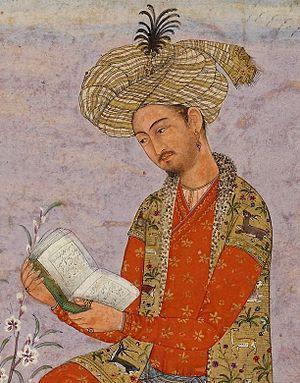
Babur, parfois orthographié Baber, né le 14 février 1483 à Andijan et mort le 26 décembre 1530 à Agra, est un prince timouride de l'Inde et le fondateur de l'Empire moghol.
La turquisation, turcisation, turquification, ou turcification est un processus d'assimilation culturelle des populations non turques à la culture turque au contact des peuples turcs, originaires des monts Altaï, en Sibérie méridionale.
Les conquêtes musulmanes des Indes commencent, en 711-712, avec l'invasion du Sind par les Arabes, se poursuivent au XIᵉ siècle et au XIIᵉ siècle avec celle des Turcs et des Afghans attirés par les richesses des hindous et s'achèvent avec l'empire moghol au XVIᵉ siècle.